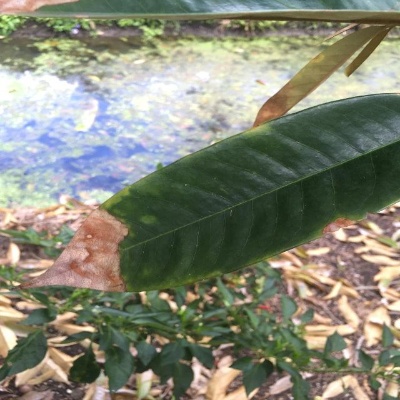
Label: Leaf_Colletotrichum